Edward Everett Cox

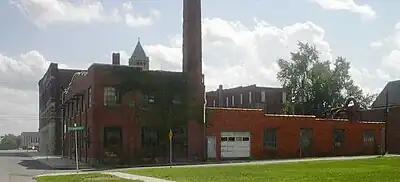
Franklin Street dock side of Hartford City's Cox Building

The Cox building lasted over 100 years —it was demolished April 26, 2016. The building was part of Hartford City's Courthouse Square Historic District. The photo herein displays the Cox Building from the Franklin Street dock side. The front (Jefferson Street) entrance is to the left in the photo. Hartford City's two buildings that are part of the National Register of Historic Places are located close by. The back of the First Presbyterian Church is visible on the right side of the photo to the right of the alley, and the Blackford County Courthouse steeple can be seen at the top of the photo to the left of the Cox Building's smokestack.